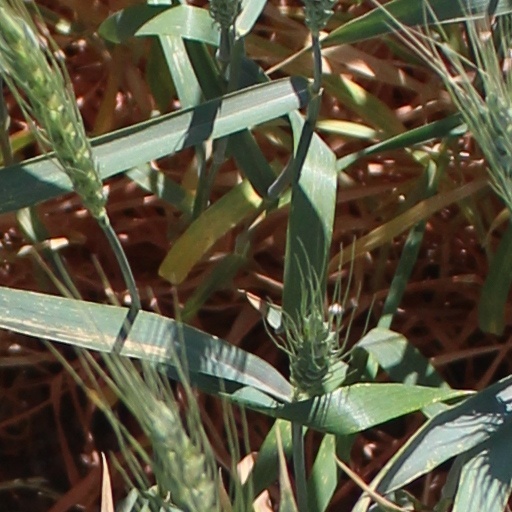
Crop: wheat